X-Perts

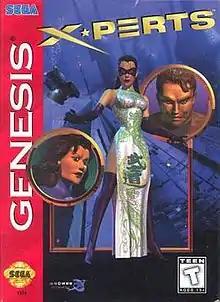
North American cover art

X-Perts is a side-scrolling beat-'em-up video game produced by Sega of America and released only in North America for the Sega Genesis in 1996. It is a spin-off of "Eternal Champions" starring the assassin Shadow Yamoto, who is depicted in her design from "". One of the most high profile of the last wave of Genesis games, it was heavily panned by critics as having dull gameplay and poor control.